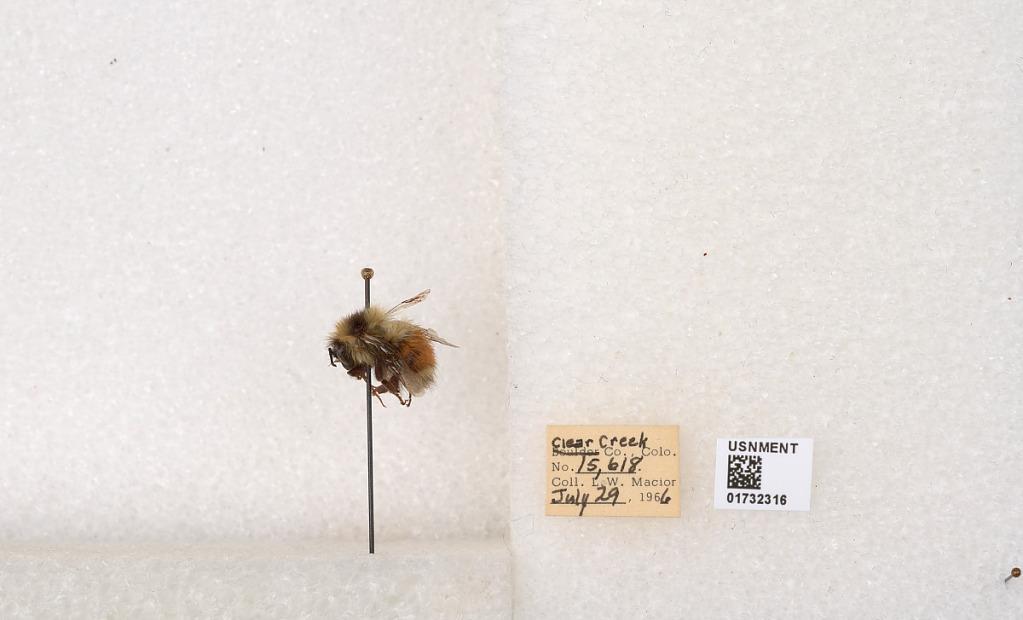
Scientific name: Bombus (Pyrobombus) sylvicola Kirby
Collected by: L. Macior
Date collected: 1966-7-29
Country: United States
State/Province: Colorado
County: Clear Creek
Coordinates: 39.7006, -105.694